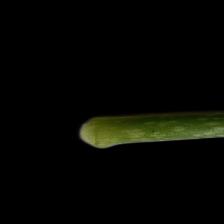
Plant: Aloe Vera